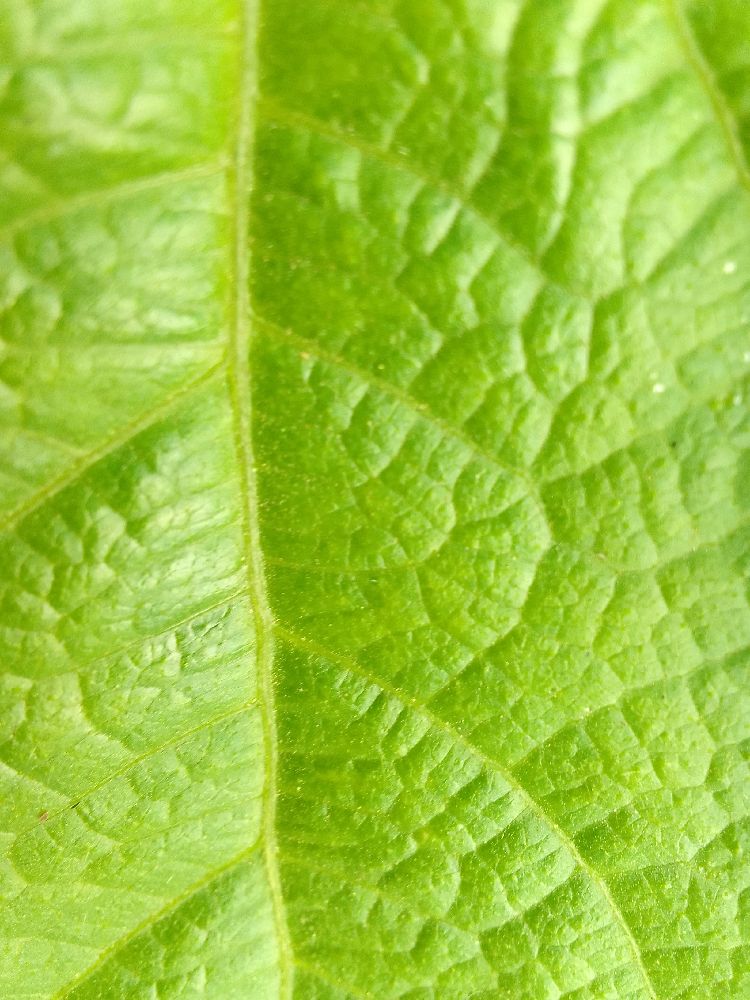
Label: healthy